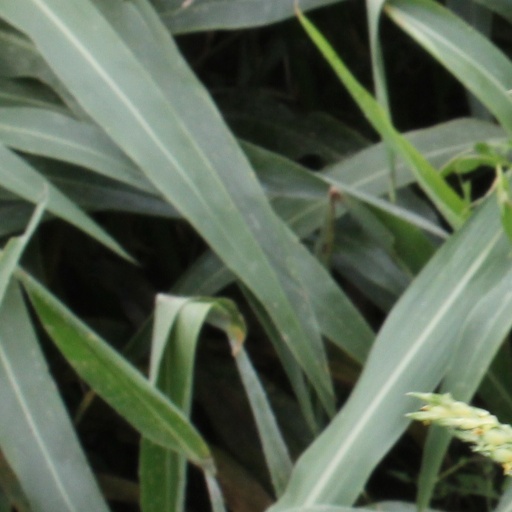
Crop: sorghum